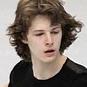
Age: 16